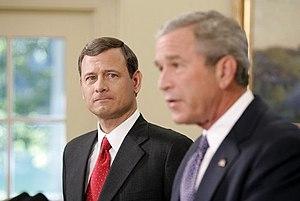
Le président George W. Bush annonce, depuis le Bureau Ovale de la Maison Blanche, la nomination de John Roberts comme chef de la Cour Suprême, au matin du lundi 5 septembre 2005.